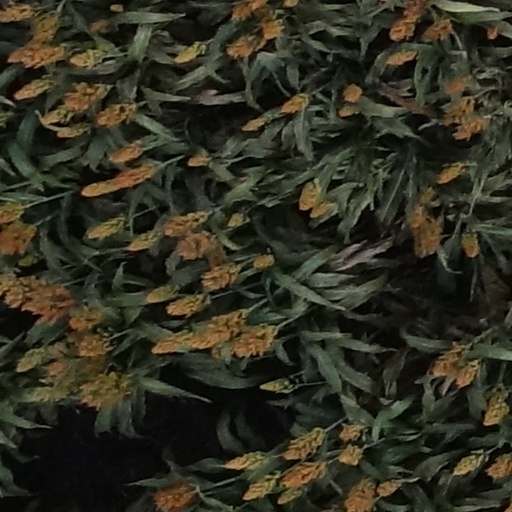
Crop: sorghum